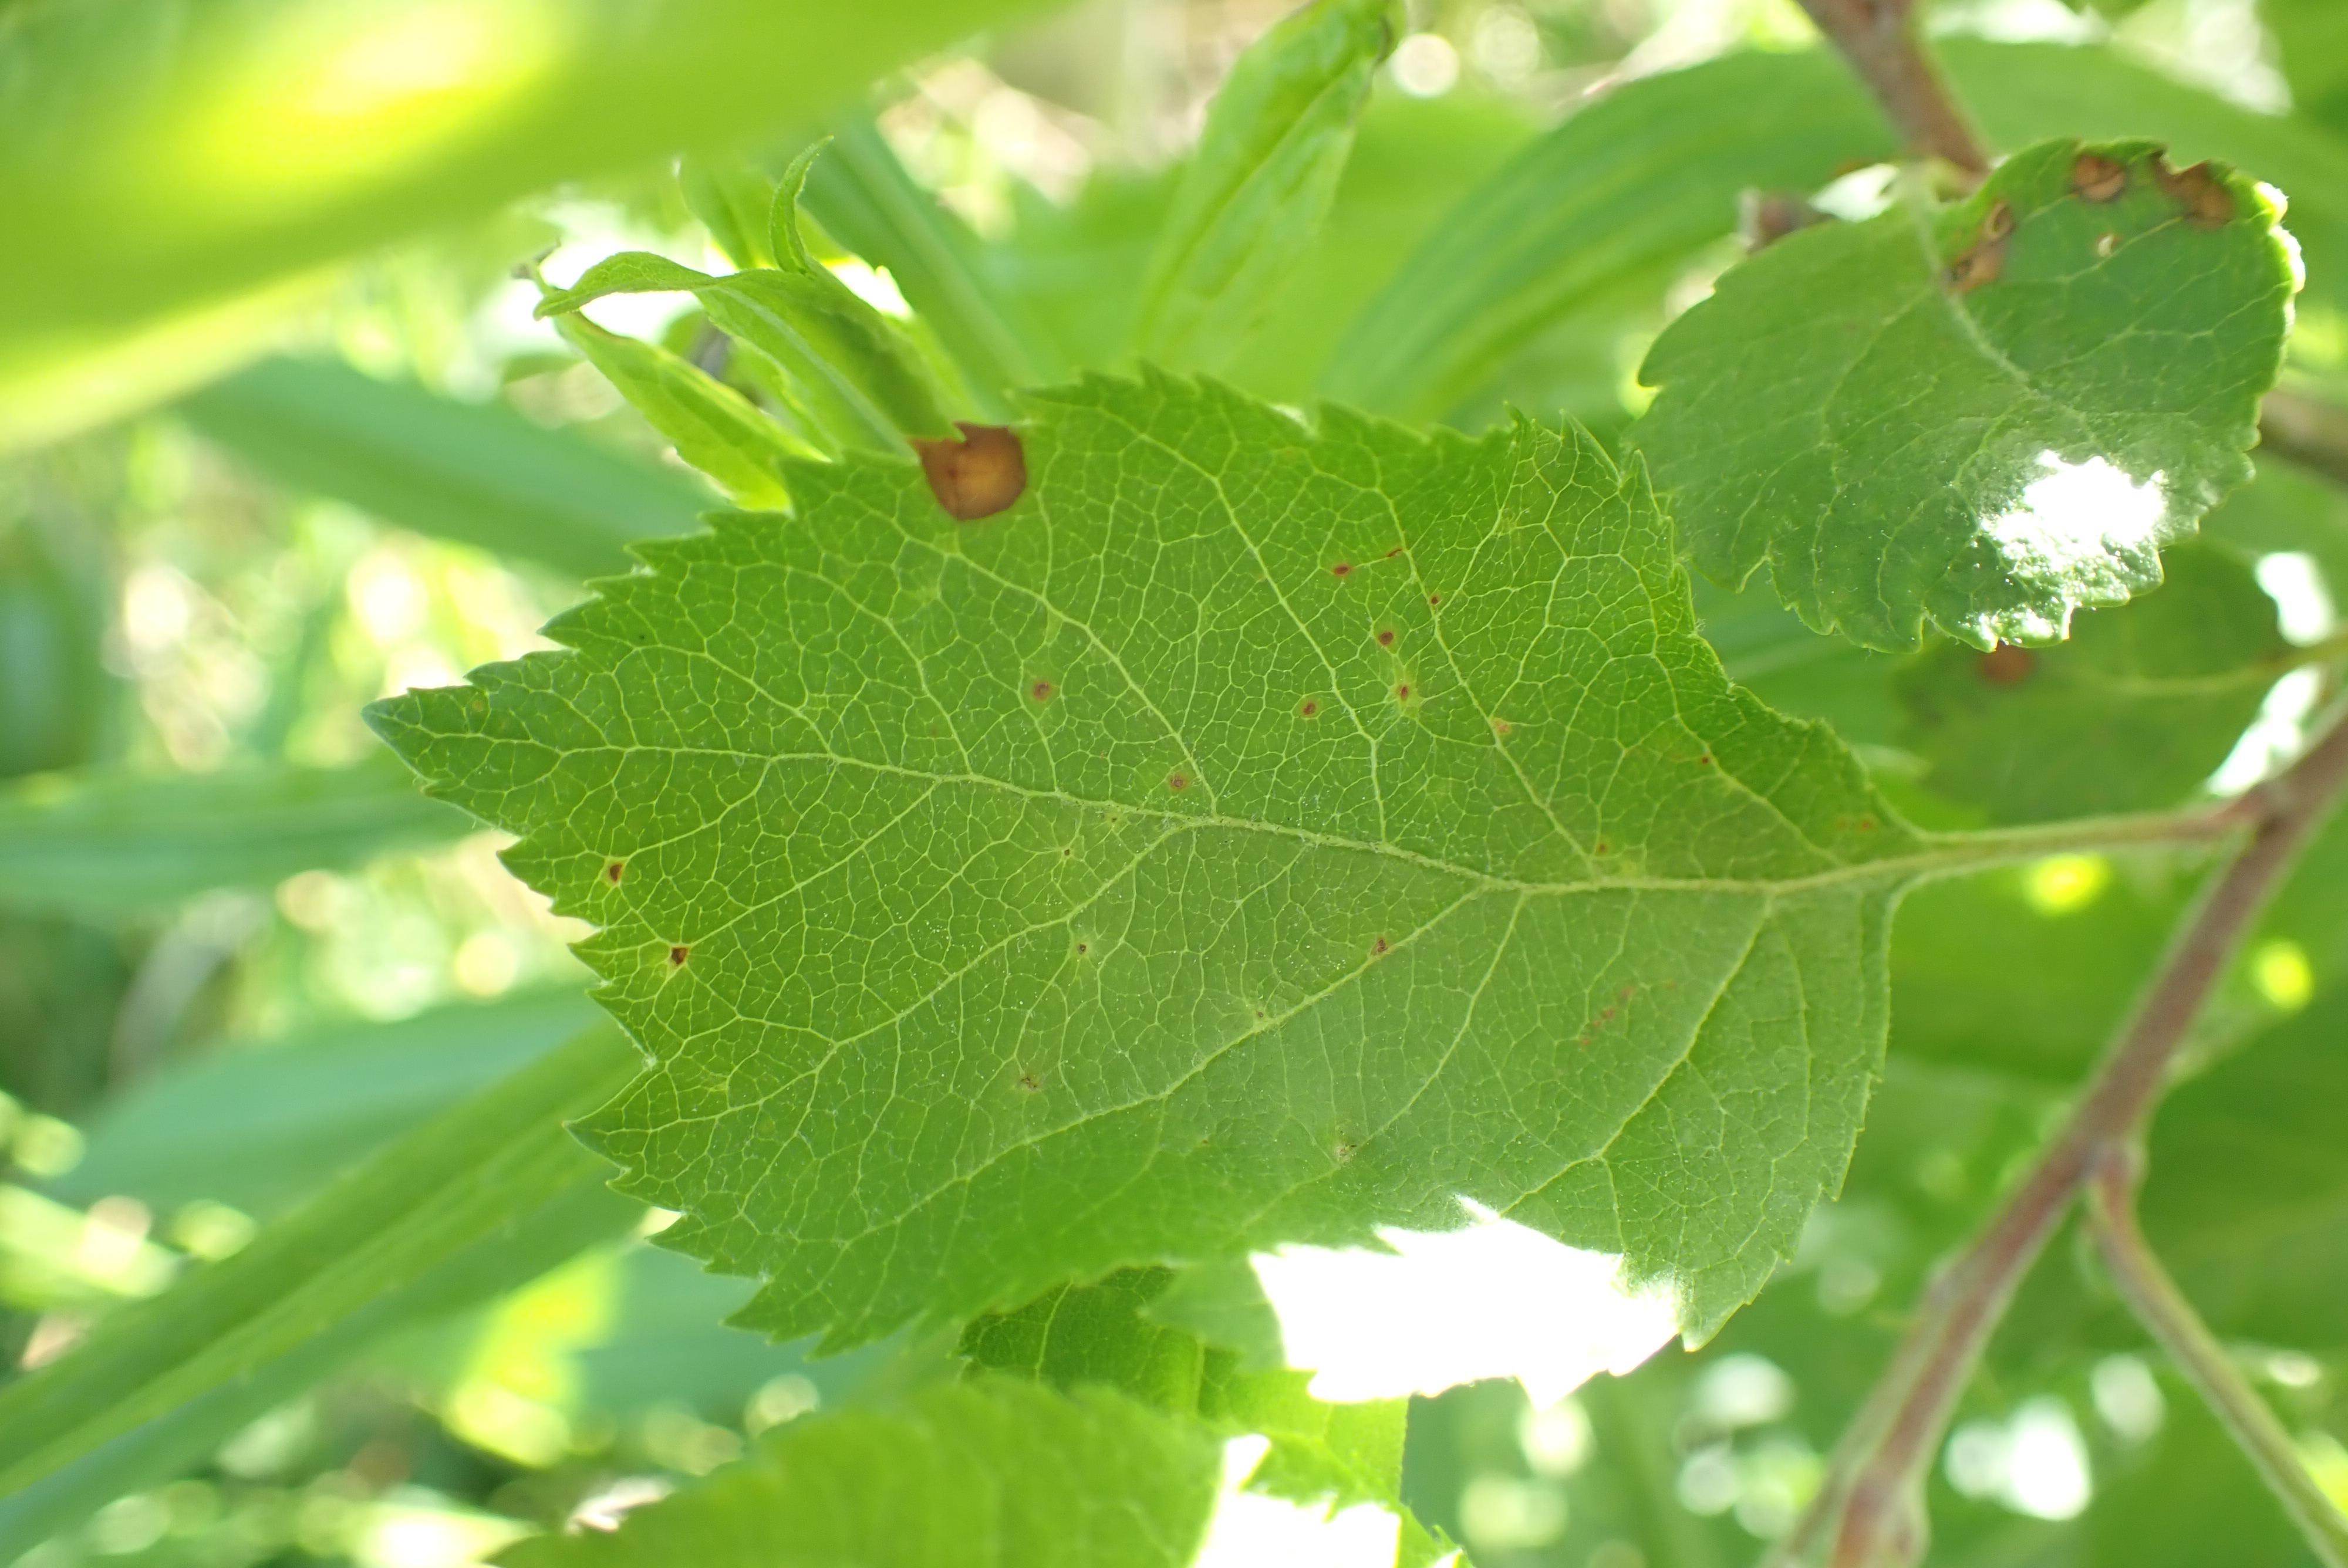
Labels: frog_eye_leaf_spot